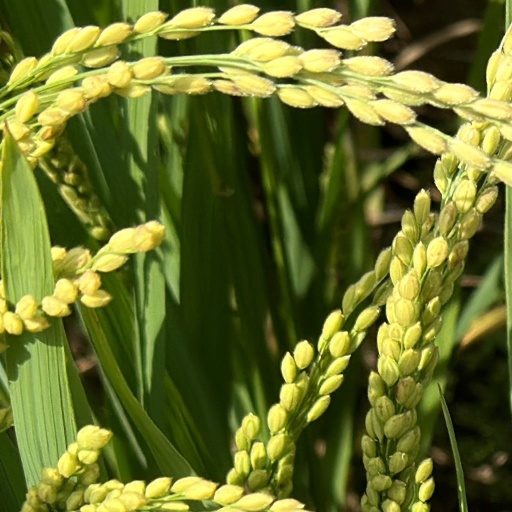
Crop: rice